Minnesota State Capitol artwork

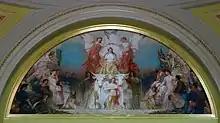
"Minnesota: Granary of the World"

In the west grand staircase is Henry Walker's mural, "The Sacred Flame (Yesterday, Today and Tomorrow)". The painting has a Triple Goddess – maiden, mother, crone motif, with an elderly woman on the right maintaining a fire, a central female figure passing a torch to a young woman who is holding a lamp on the left. The figures are titled with their Latin names, Heri (yesterday), Hodie (today), and Cras (tomorrow). Gilbert described the mural to the Commissioners: "A figure of Old Age bending over and conserving the embers of the fire of knowledge, passes the flame on to Maturity who in turn ignites or lights the torch of Youth, illustrating poetically the idea of the progress that is supposed to be typical of the West gaining knowledge from the past and transmitting it to the future."